Probuditi!

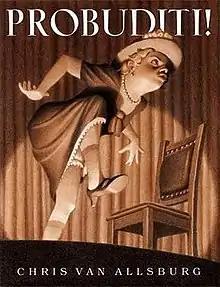

Probuditi! is a 2006 children's book written and illustrated by American author Chris Van Allsburg.